London cable car

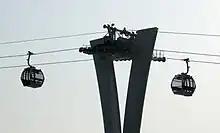
Two gondolas approaching the north intermediate tower

In May 2012, TfL said that the cable car would be running by the summer of 2012, and that while there were no plans to have it open before the 2012 Olympic Games, there would be plans in place in case it was opened in time.